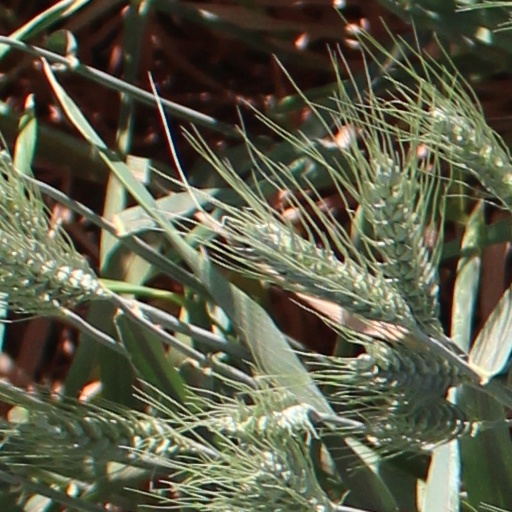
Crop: wheat